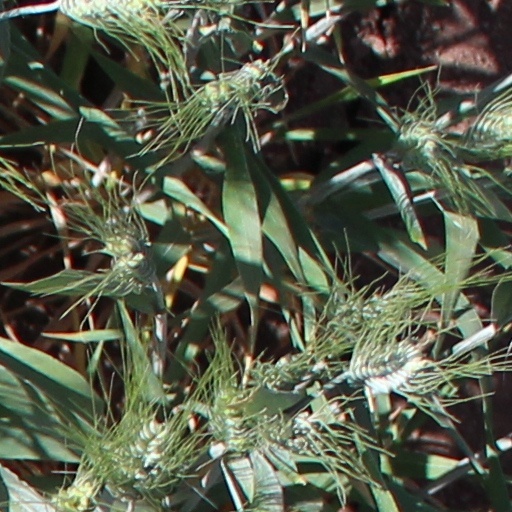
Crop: wheat